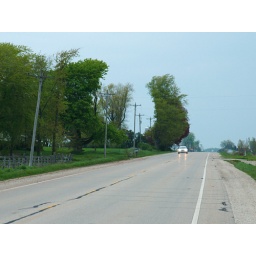
A image of a tree that is growing around telephone and power lines in Northern Wisconsin.